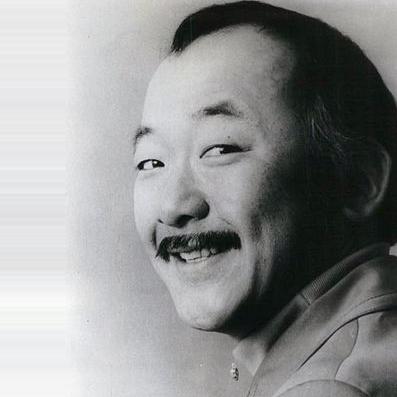
Age: 38